Sainte-Marie among the Hurons

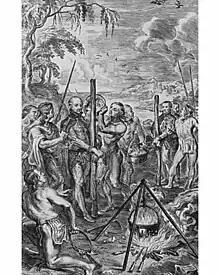
Brébeuf and Lallemant stand ready for boiling water/fire "Baptism", flaying

A small group of religiously devoted men, also known as "donnés" (offered, given or gifts), worked at Sainte-Marie among the Hurons, in return for food, clothing, and shelter. The Jesuits hired "engagés", labourers, and non-clerical Jesuits known as "lay brothers". The Jesuits preached the Christian Gospel to the Huron, often adapting the story to local customs and symbols. One of the most famous examples of this was the "Huron Carol", a Christmas hymn written by Jean de Brébeuf. A translated version of this song remains popular in Canadian churches to this day.